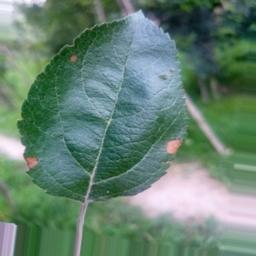
Label: Alternaria